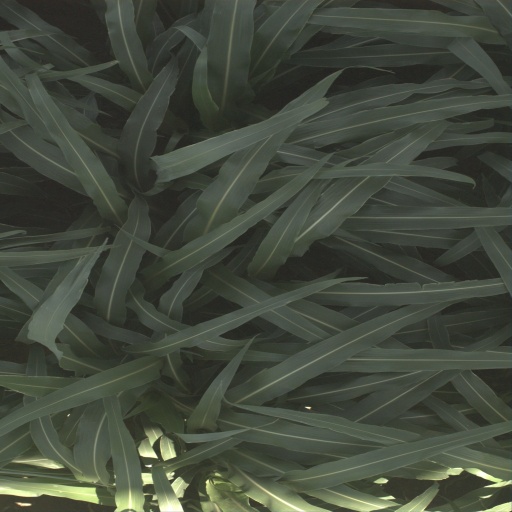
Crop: sorghum